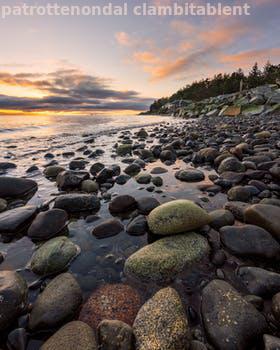
Label: Watermark